Salgaocar FC

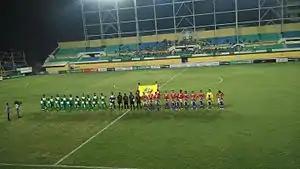
Starting line-up during Salgaocar FC vs Bengaluru FC match for 2015–16 I-League on 9 January 2016

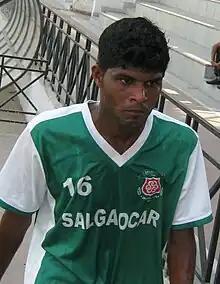
Anthony Barbosa in Salgaocar's home kit in 2011

In the 2002–03 National Football League season, Salgaocar achieved success and they earned runners-up position, after ending their journey with 44 points in 22 matches. While representing Salgaocar in that season, Tomba Singh was awarded AIFF Player of the Year. In 2007–08 season, the club was managed by Subhash Bhowmick, who also served as their technical director. Salgaocar along with Viva Kerala ended up as the first two teams to ever be relegated from the I-League, however, the club clinched I-League 2nd Division title in 2008–09 season, and joined I-League.